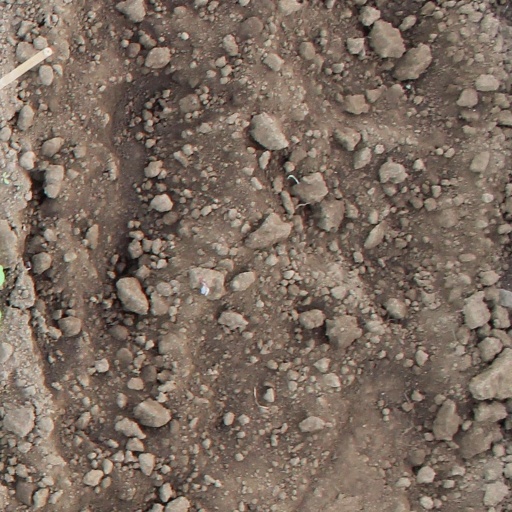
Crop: soybean